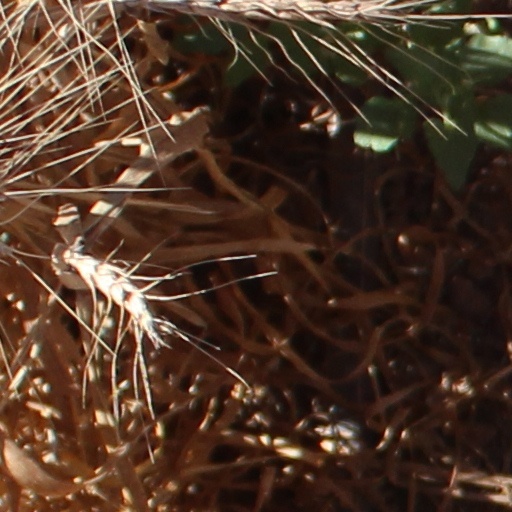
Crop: wheat